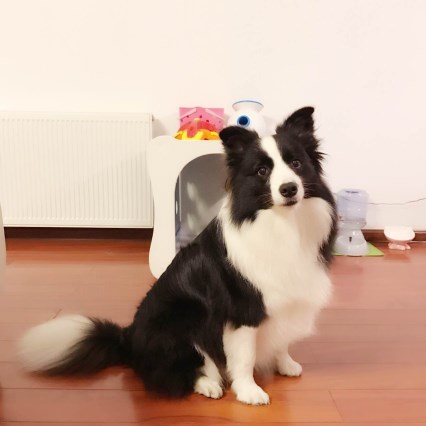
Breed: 2594-n000109-Border_collie